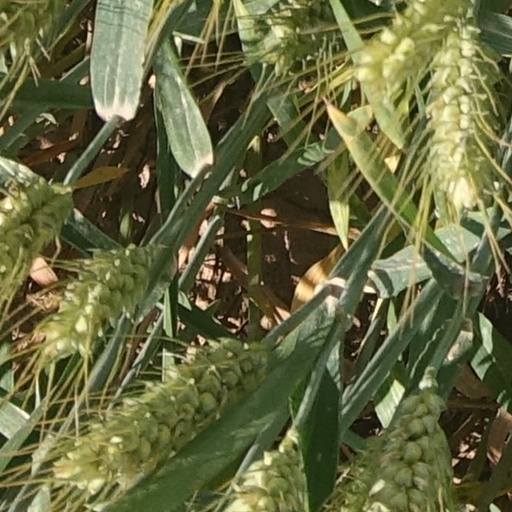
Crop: wheat